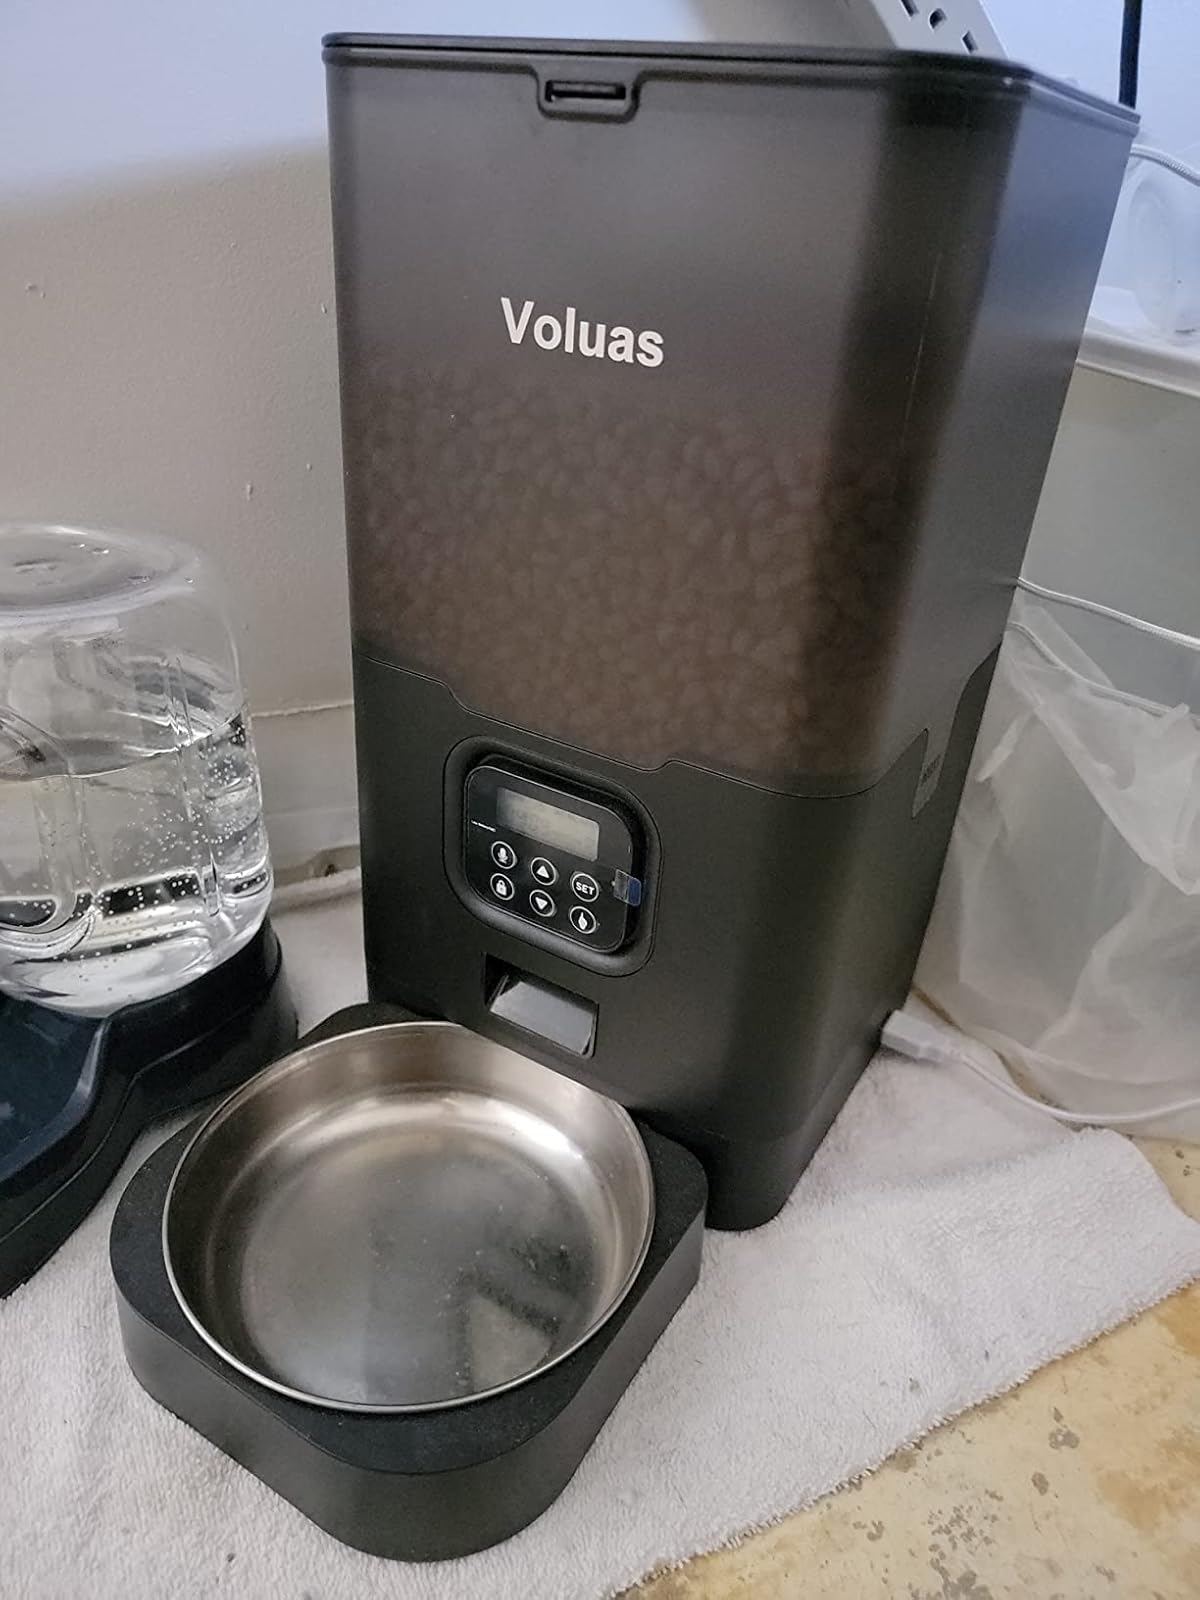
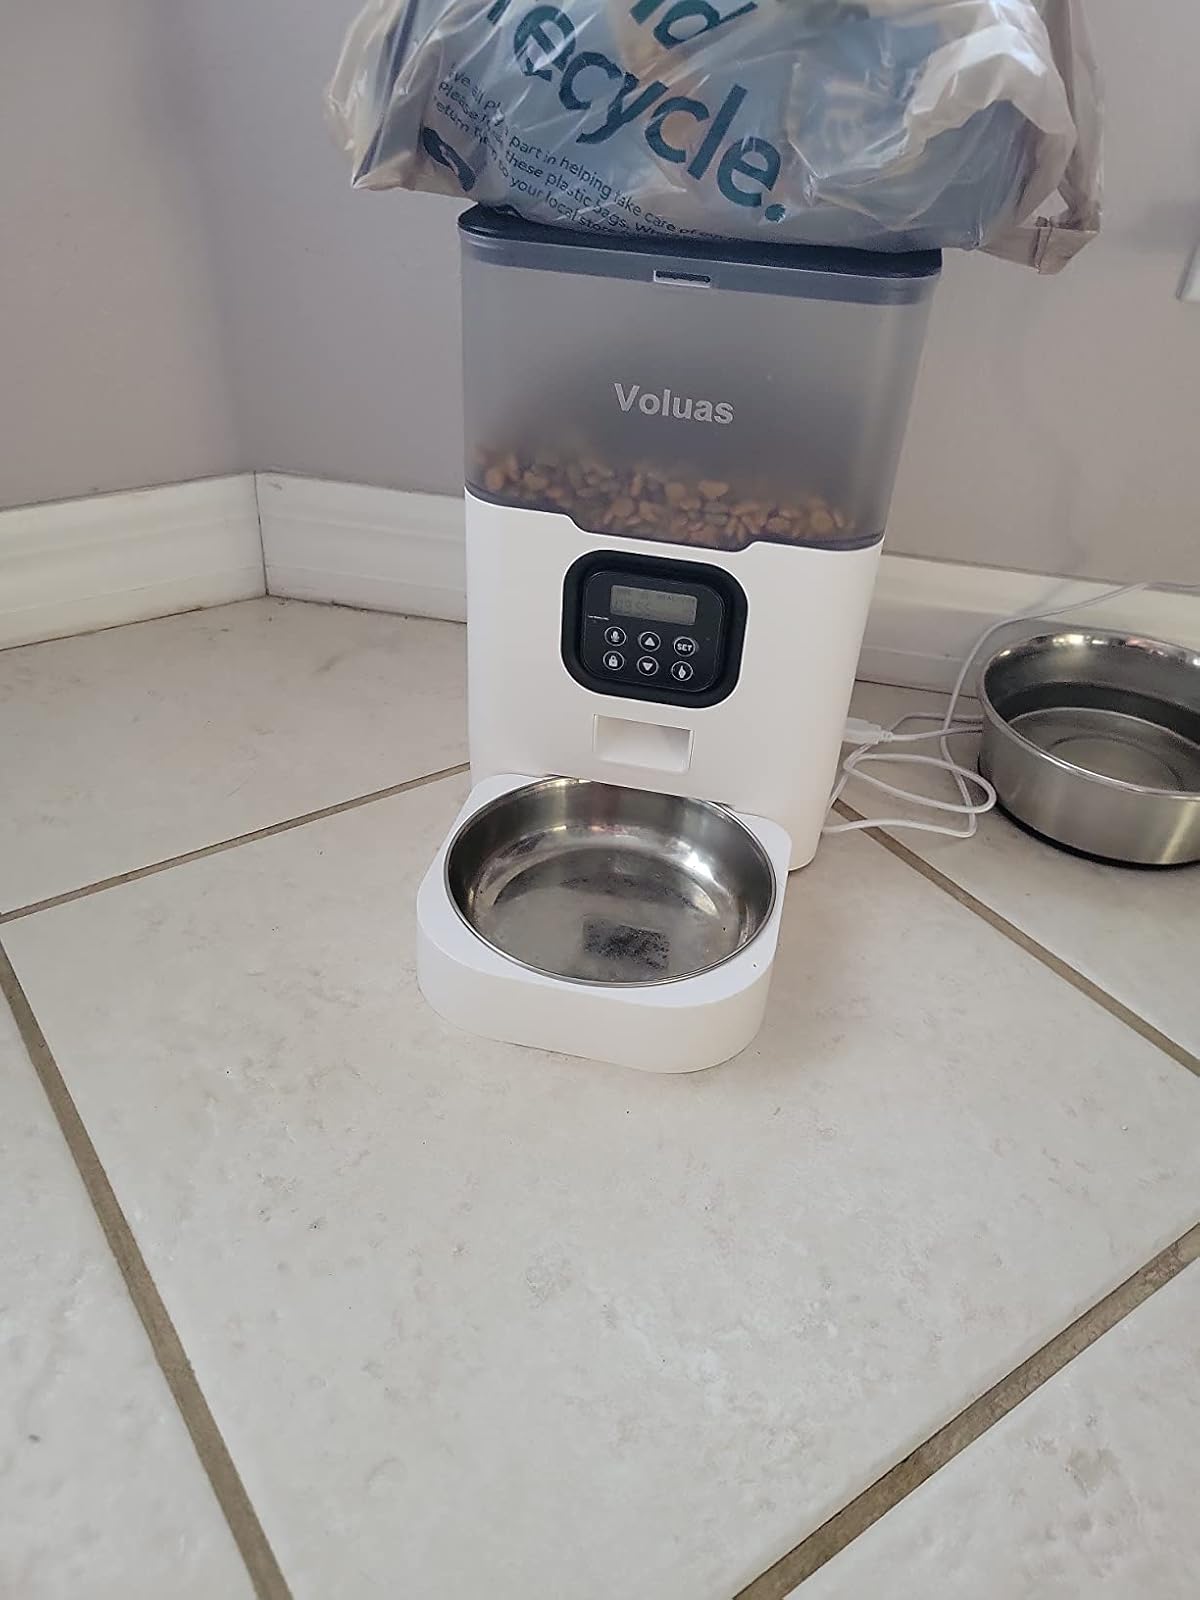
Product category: items_feeder
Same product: no